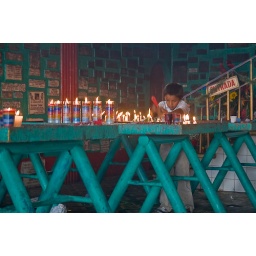
December 2007, A boy scrapes wax from the candel table in San Simon, Guatemala.